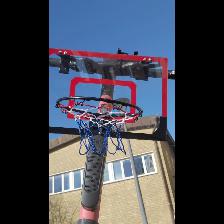
Label: NonHuman